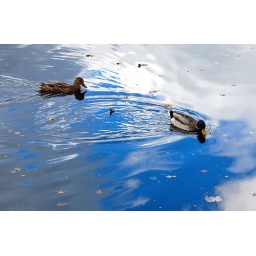
you can see the sky in the water